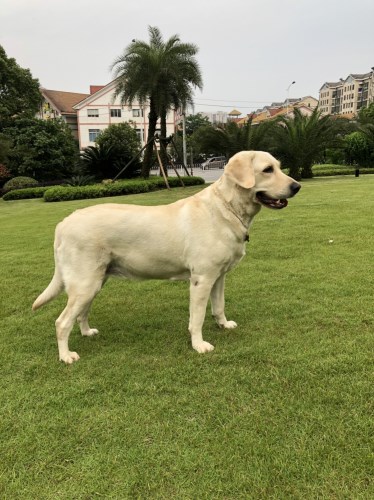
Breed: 3580-n000122-Labrador_retriever